Caterina Davinio

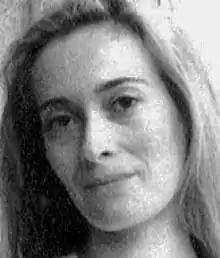
Davinio in 1990

Caterina Davinio (born Maria Caterina Invidia; 25 November 1957, Foggia) is an Italian poet, novelist and new media artist. She is the author of works of digital art, net.art, video art and was the creator of Italian Net-poetry in 1998.